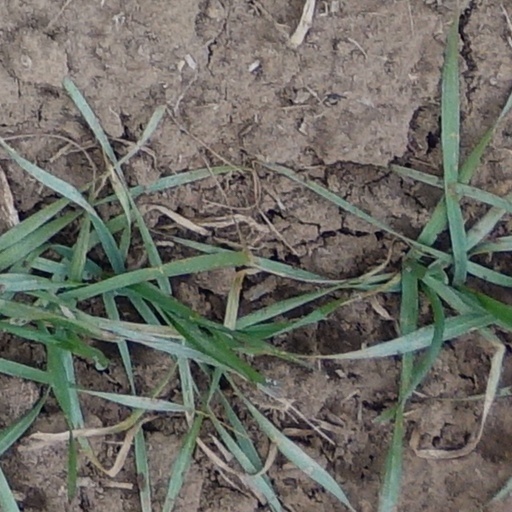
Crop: wheat